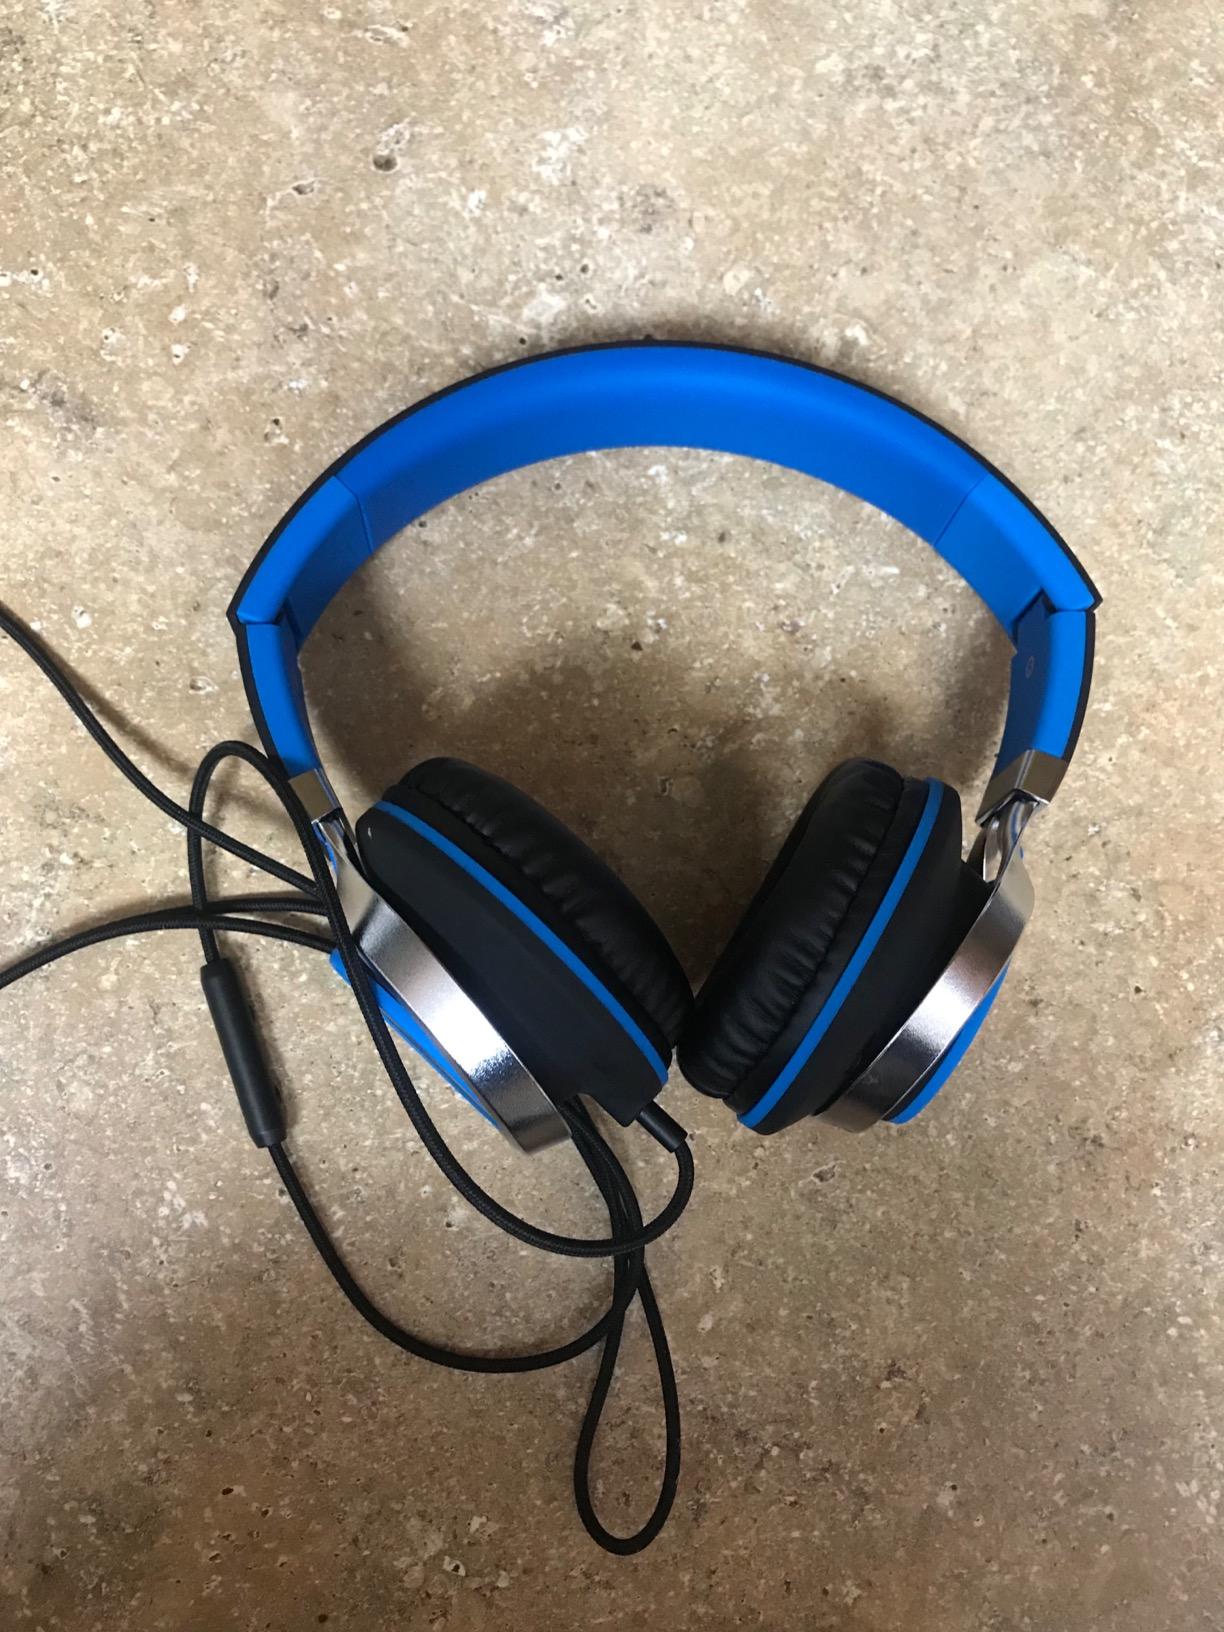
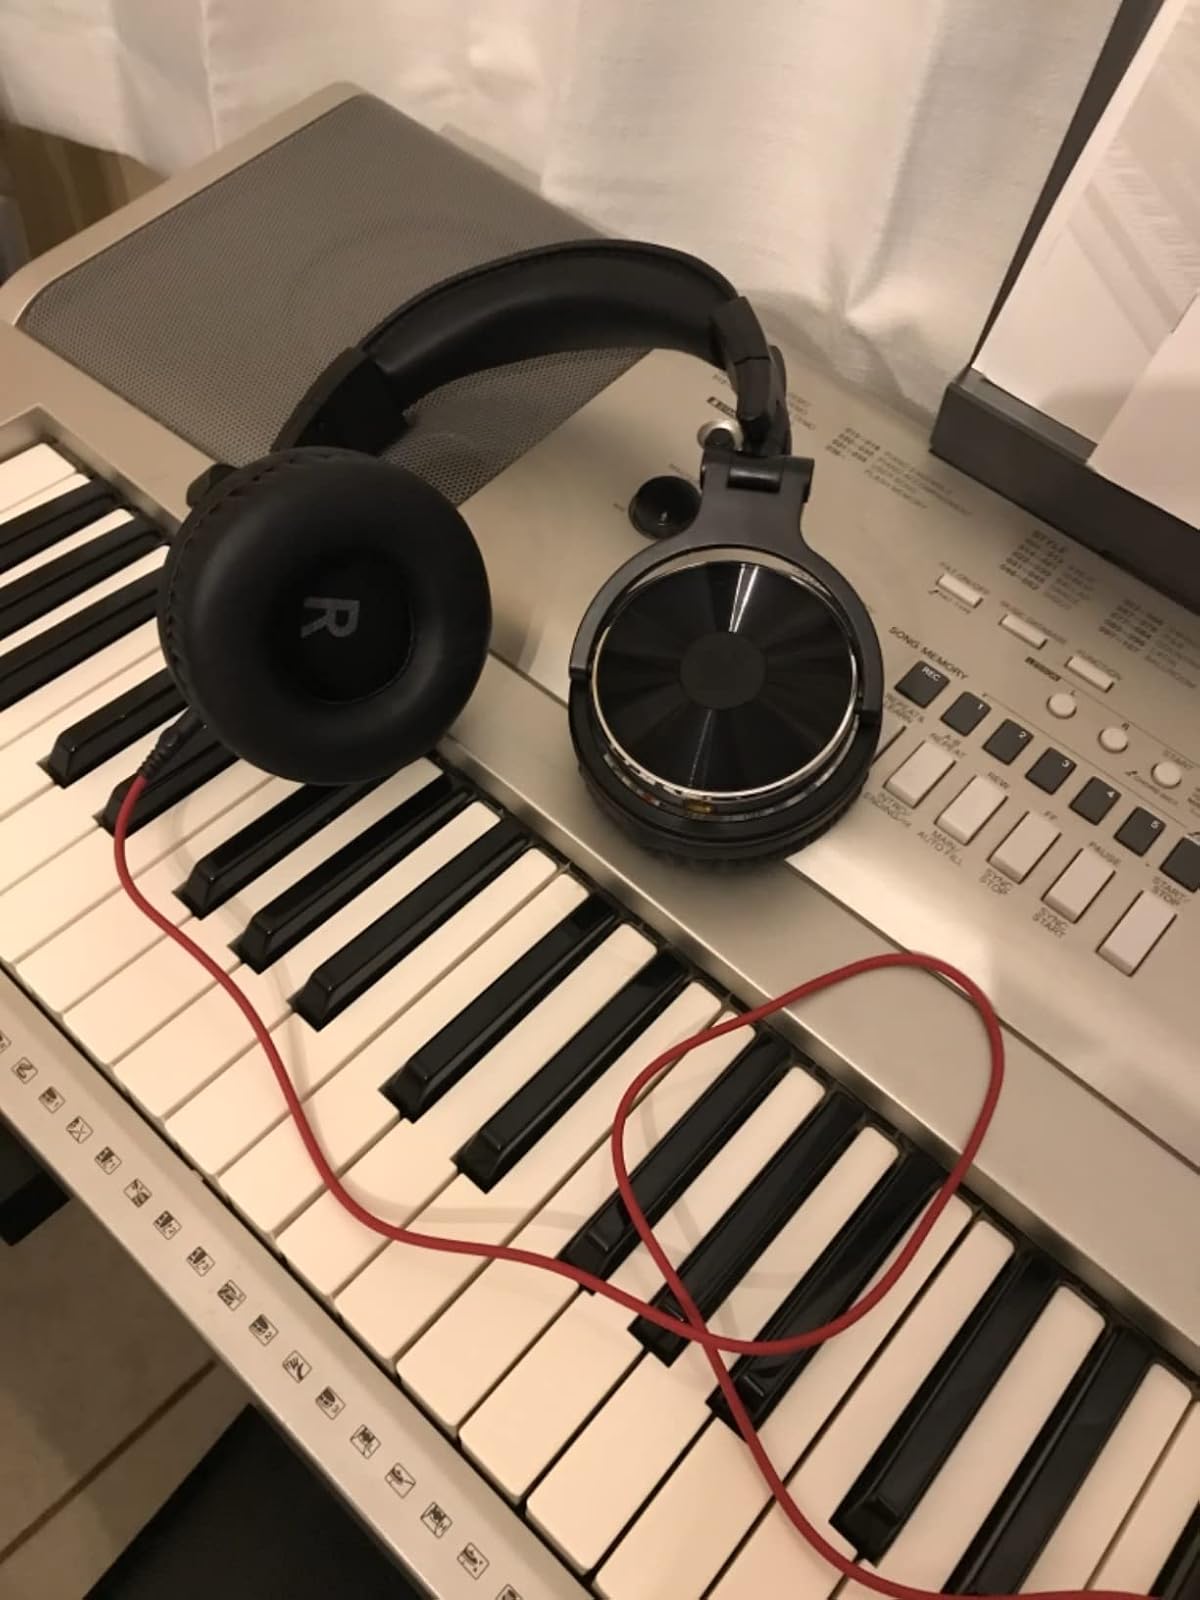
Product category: headphones
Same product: no